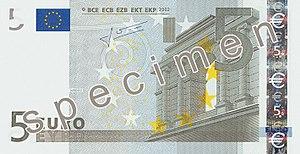
Liste des billets de banque émis en Espagne.
Le billet de 5 euros est le billet avec la valeur la plus basse, utilisé depuis l'introduction réelle de l'euro en 2002. Il est utilisé dans les 24 pays qui utilisent l'euro comme monnaie unique. Ces 24 pays représentent plus de 340 millions d'utilisateurs.
Les billets de banque en euros sont émis par les banques centrales nationales des États membres de l'Eurosystème ou par la Banque centrale européenne et sont en circulation depuis le 1ᵉʳ janvier 2002.